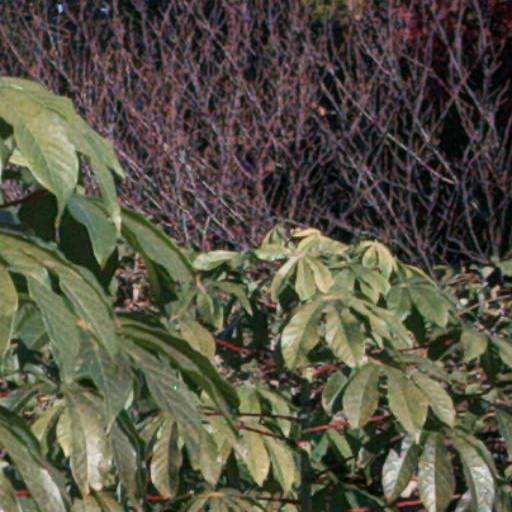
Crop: cassava